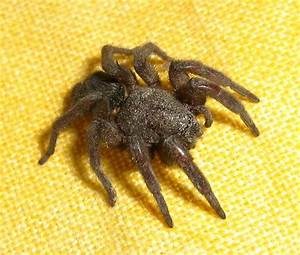
Label: ragno